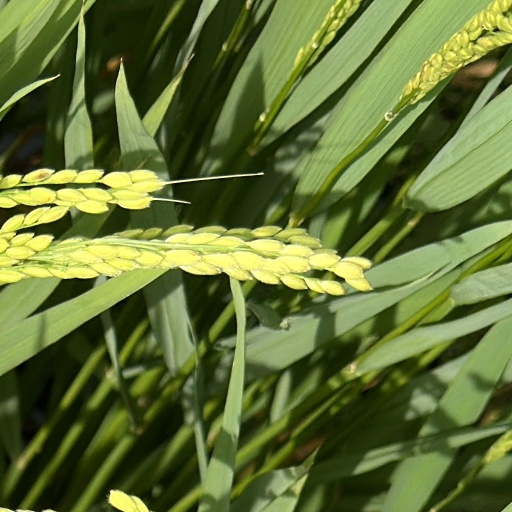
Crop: rice